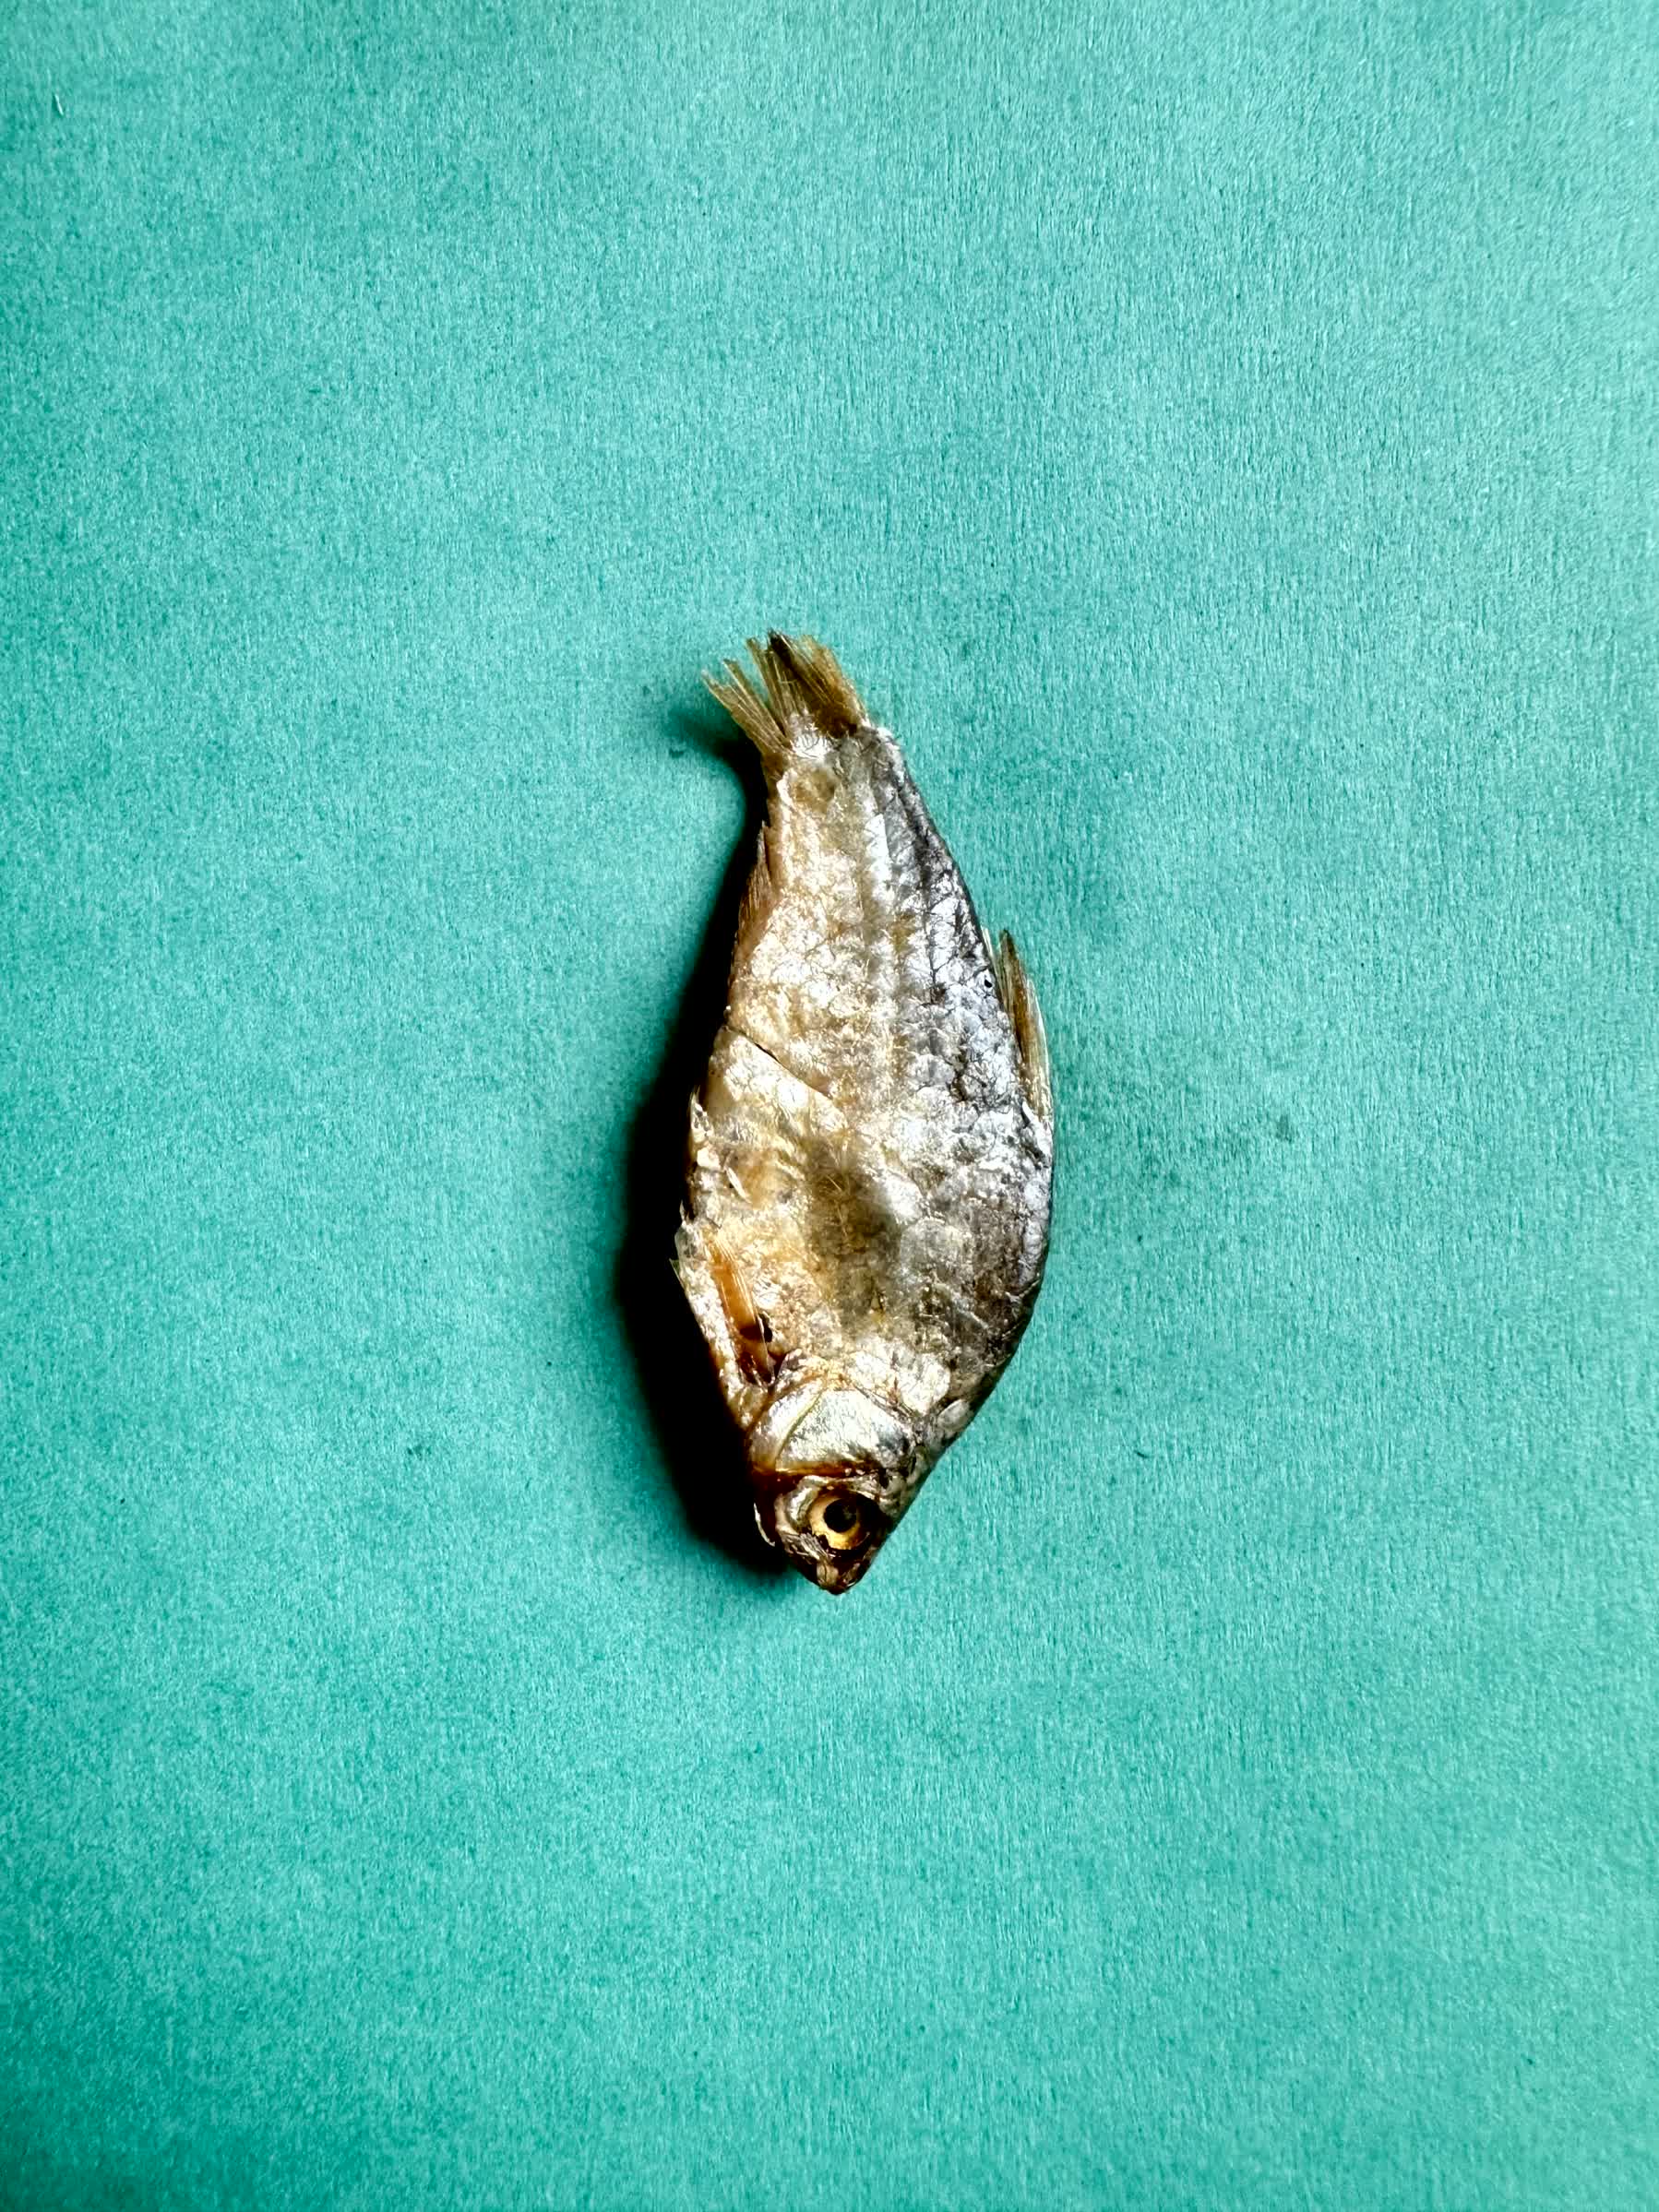
Species: puti chepa